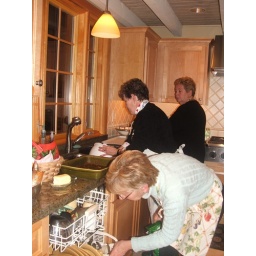
Carol surpervising kitchen duty at her house in Oregon City, with Donna and Janet helping her.